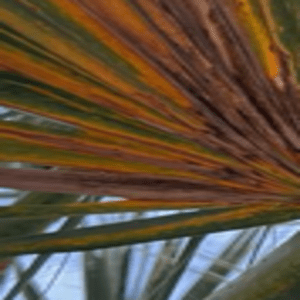
Label: Manganese Deficiency